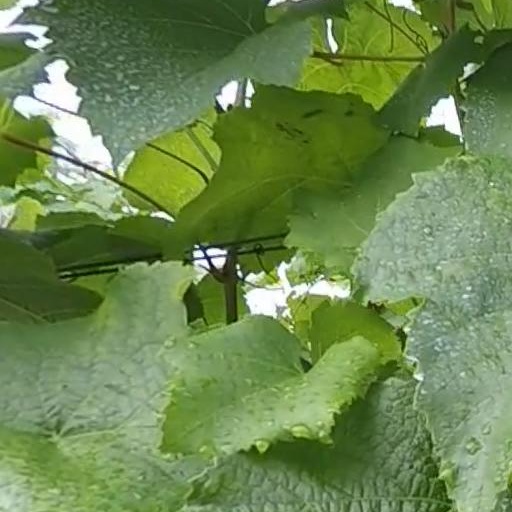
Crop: grape